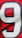
Number: 9